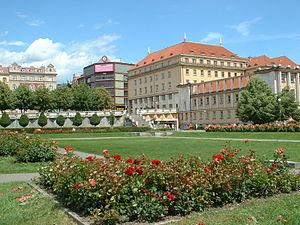
Le ministère de la Santé de la République tchèque est le département ministériel tchèque chargé du domaine des soins de santé et de la protection de la santé publique de la République tchèque.